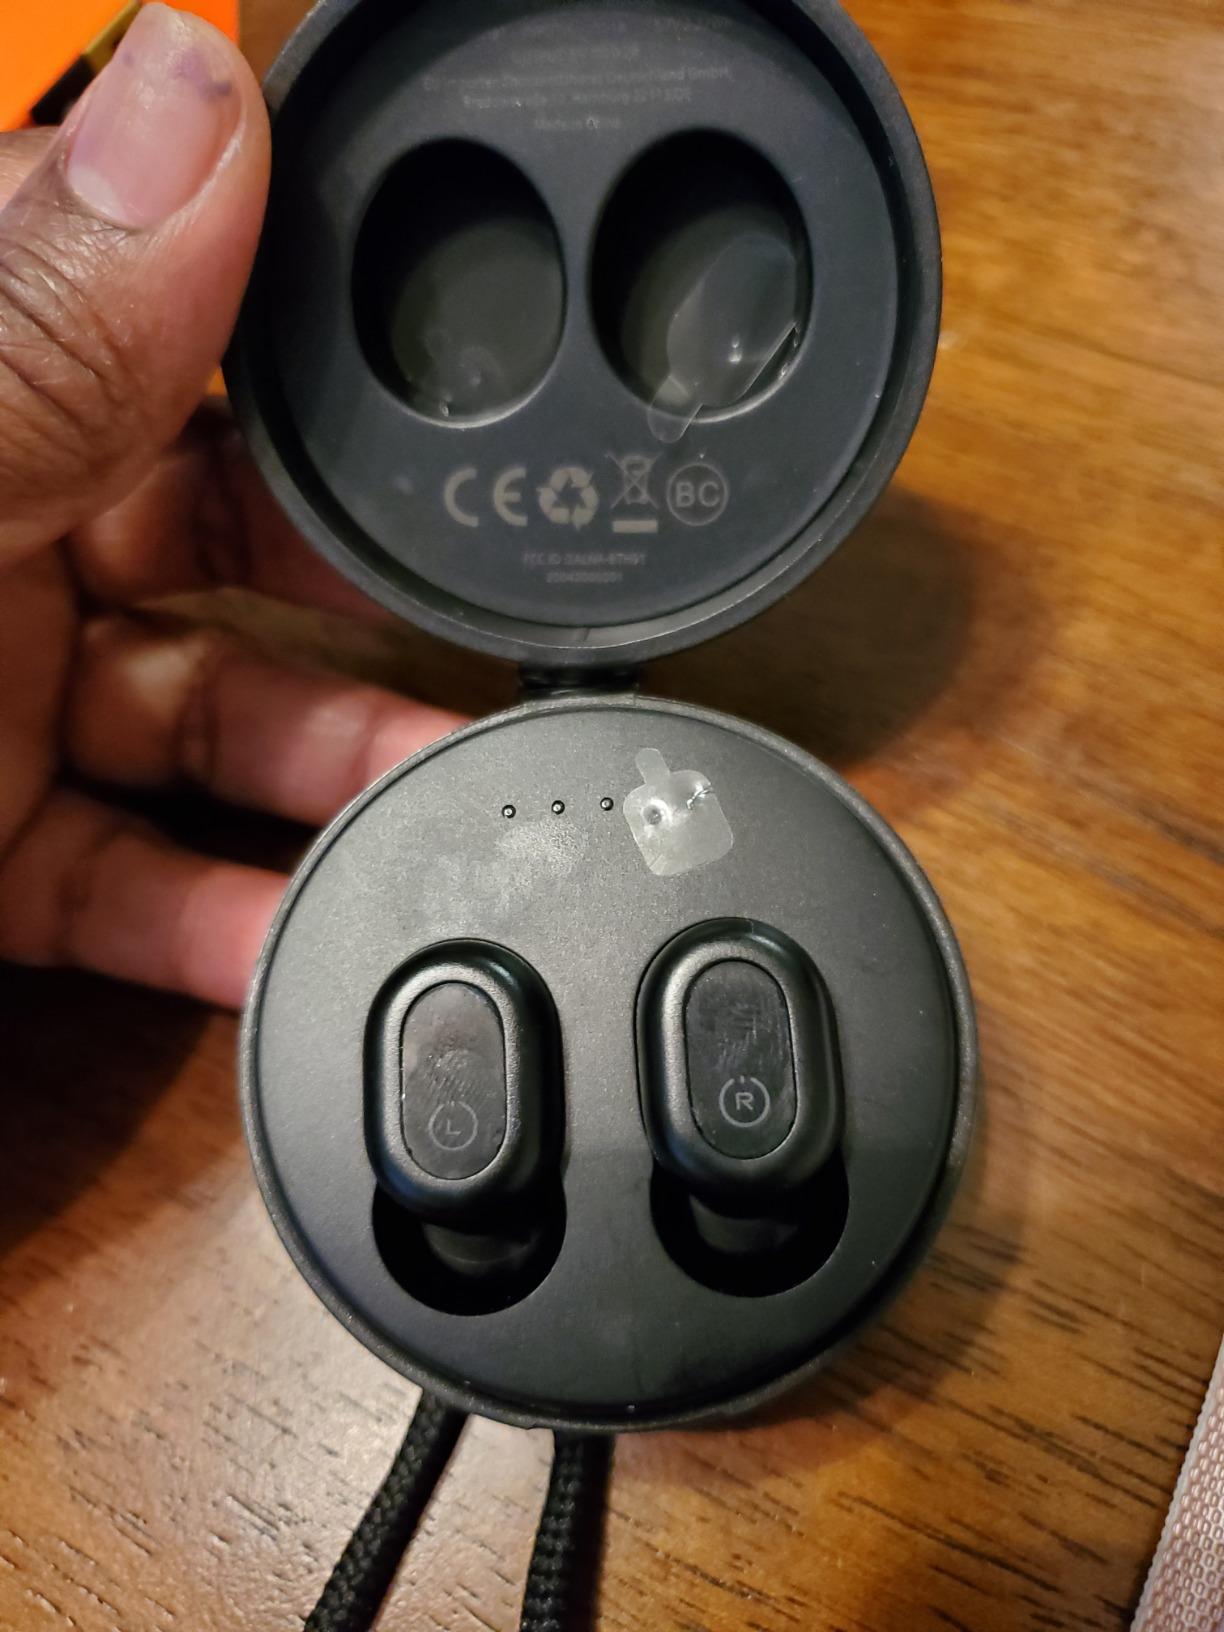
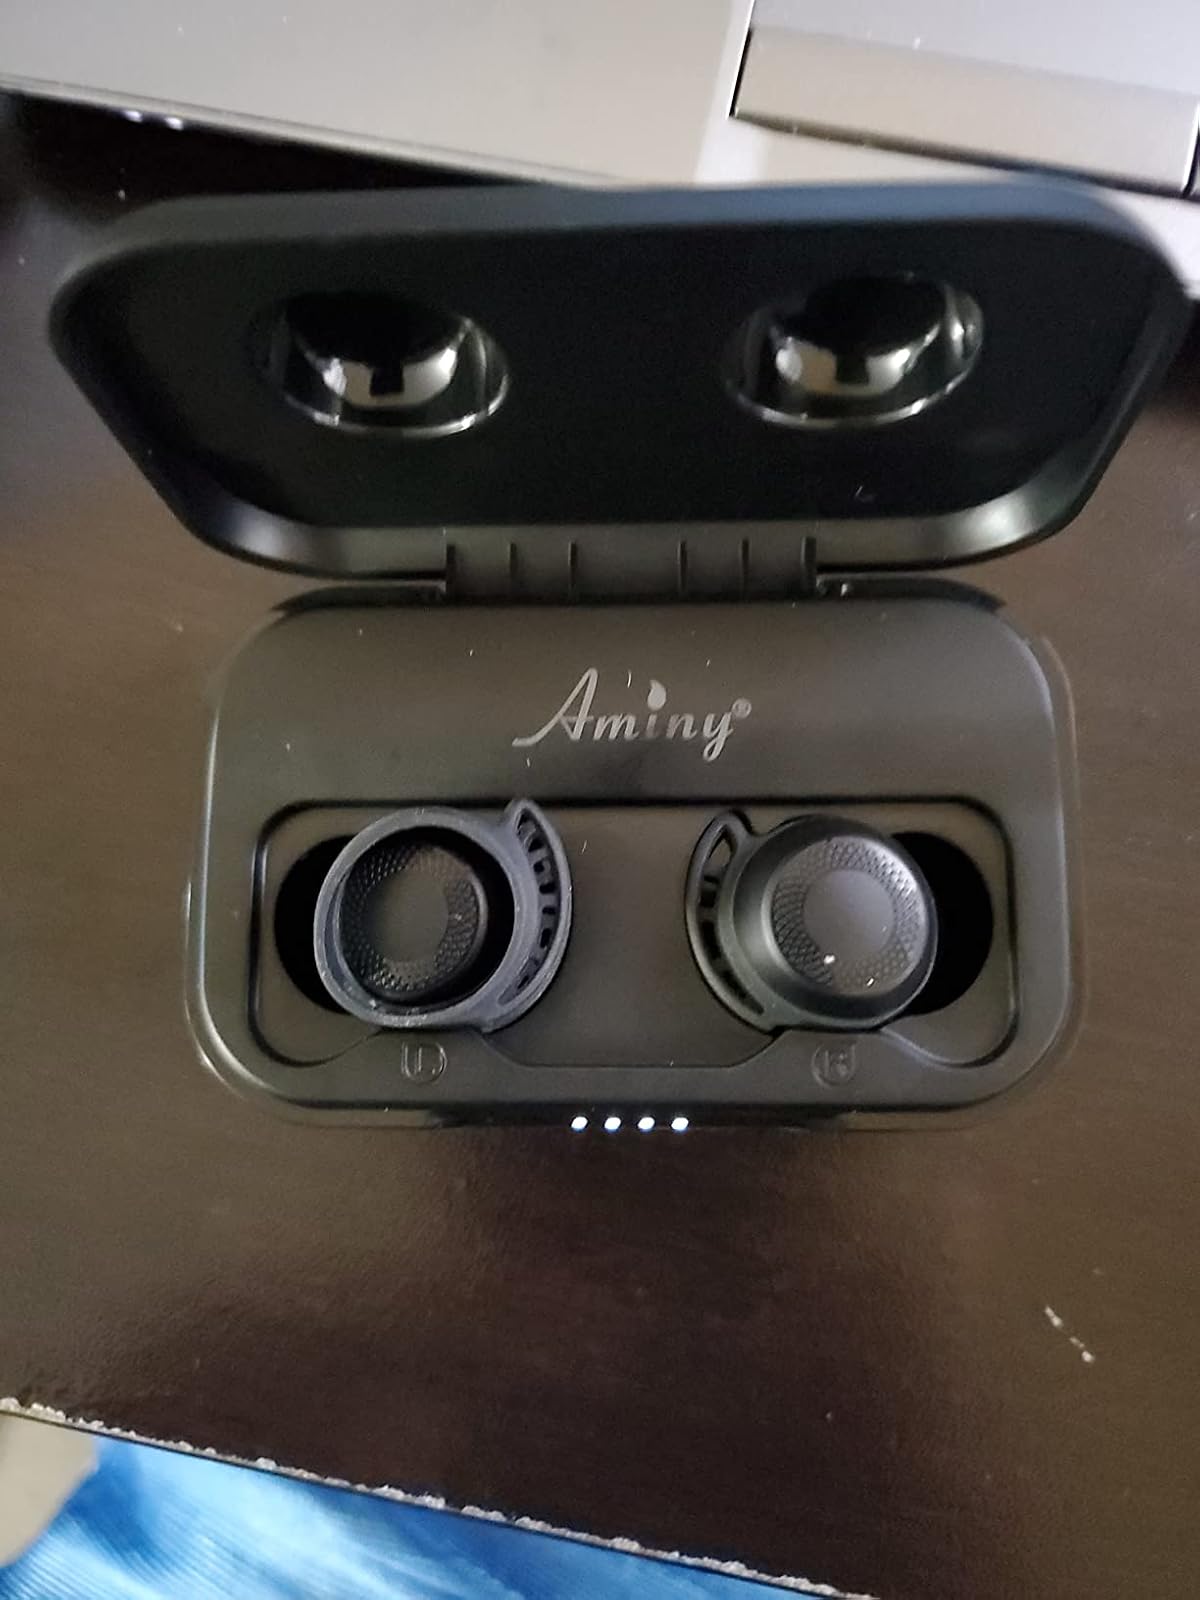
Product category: earbuds
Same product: no